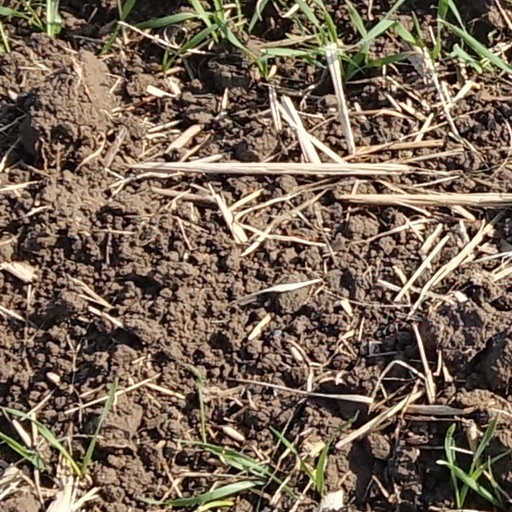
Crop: wheat